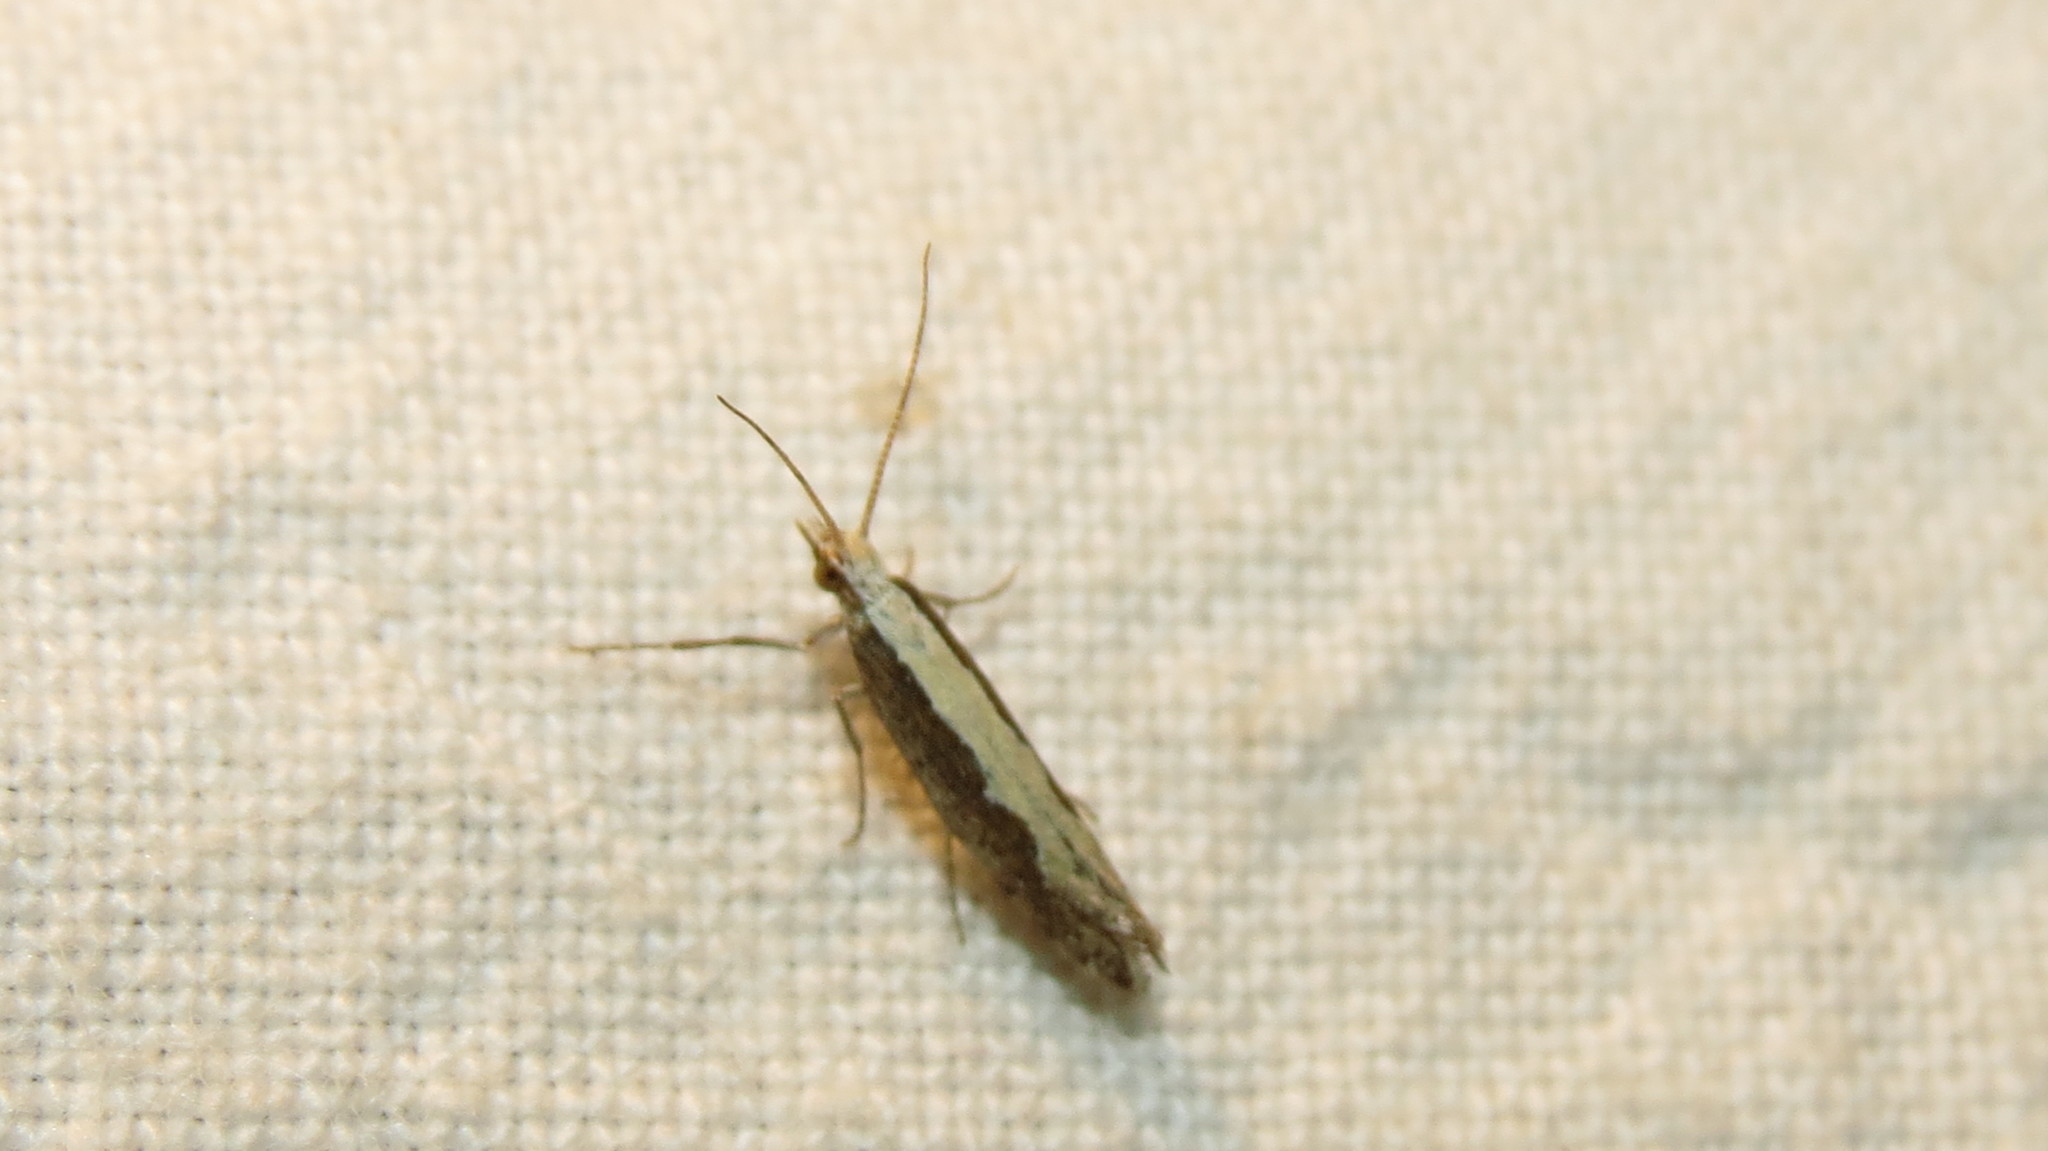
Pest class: diamondback_moth